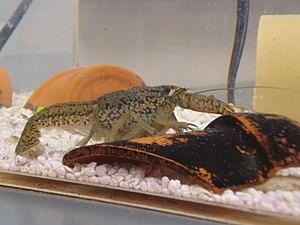
Procambarus fallax forma virginalis.
Procambarus fallax forma virginalis, couramment appelée écrevisse marbrée, est une écrevisse anormalement parthénogénétique qui a d'abord été découverte dans le commerce des animaux de compagnie en Allemagne dans les années 1990. Procambrus fallax forma virginalis a été une désignation d'une sous-espèce informelle de Procambarus fallax puis il a été proposé une nouvelle désignation d'espèce sous la forme de Procambarus virginalis, validée en 2017.